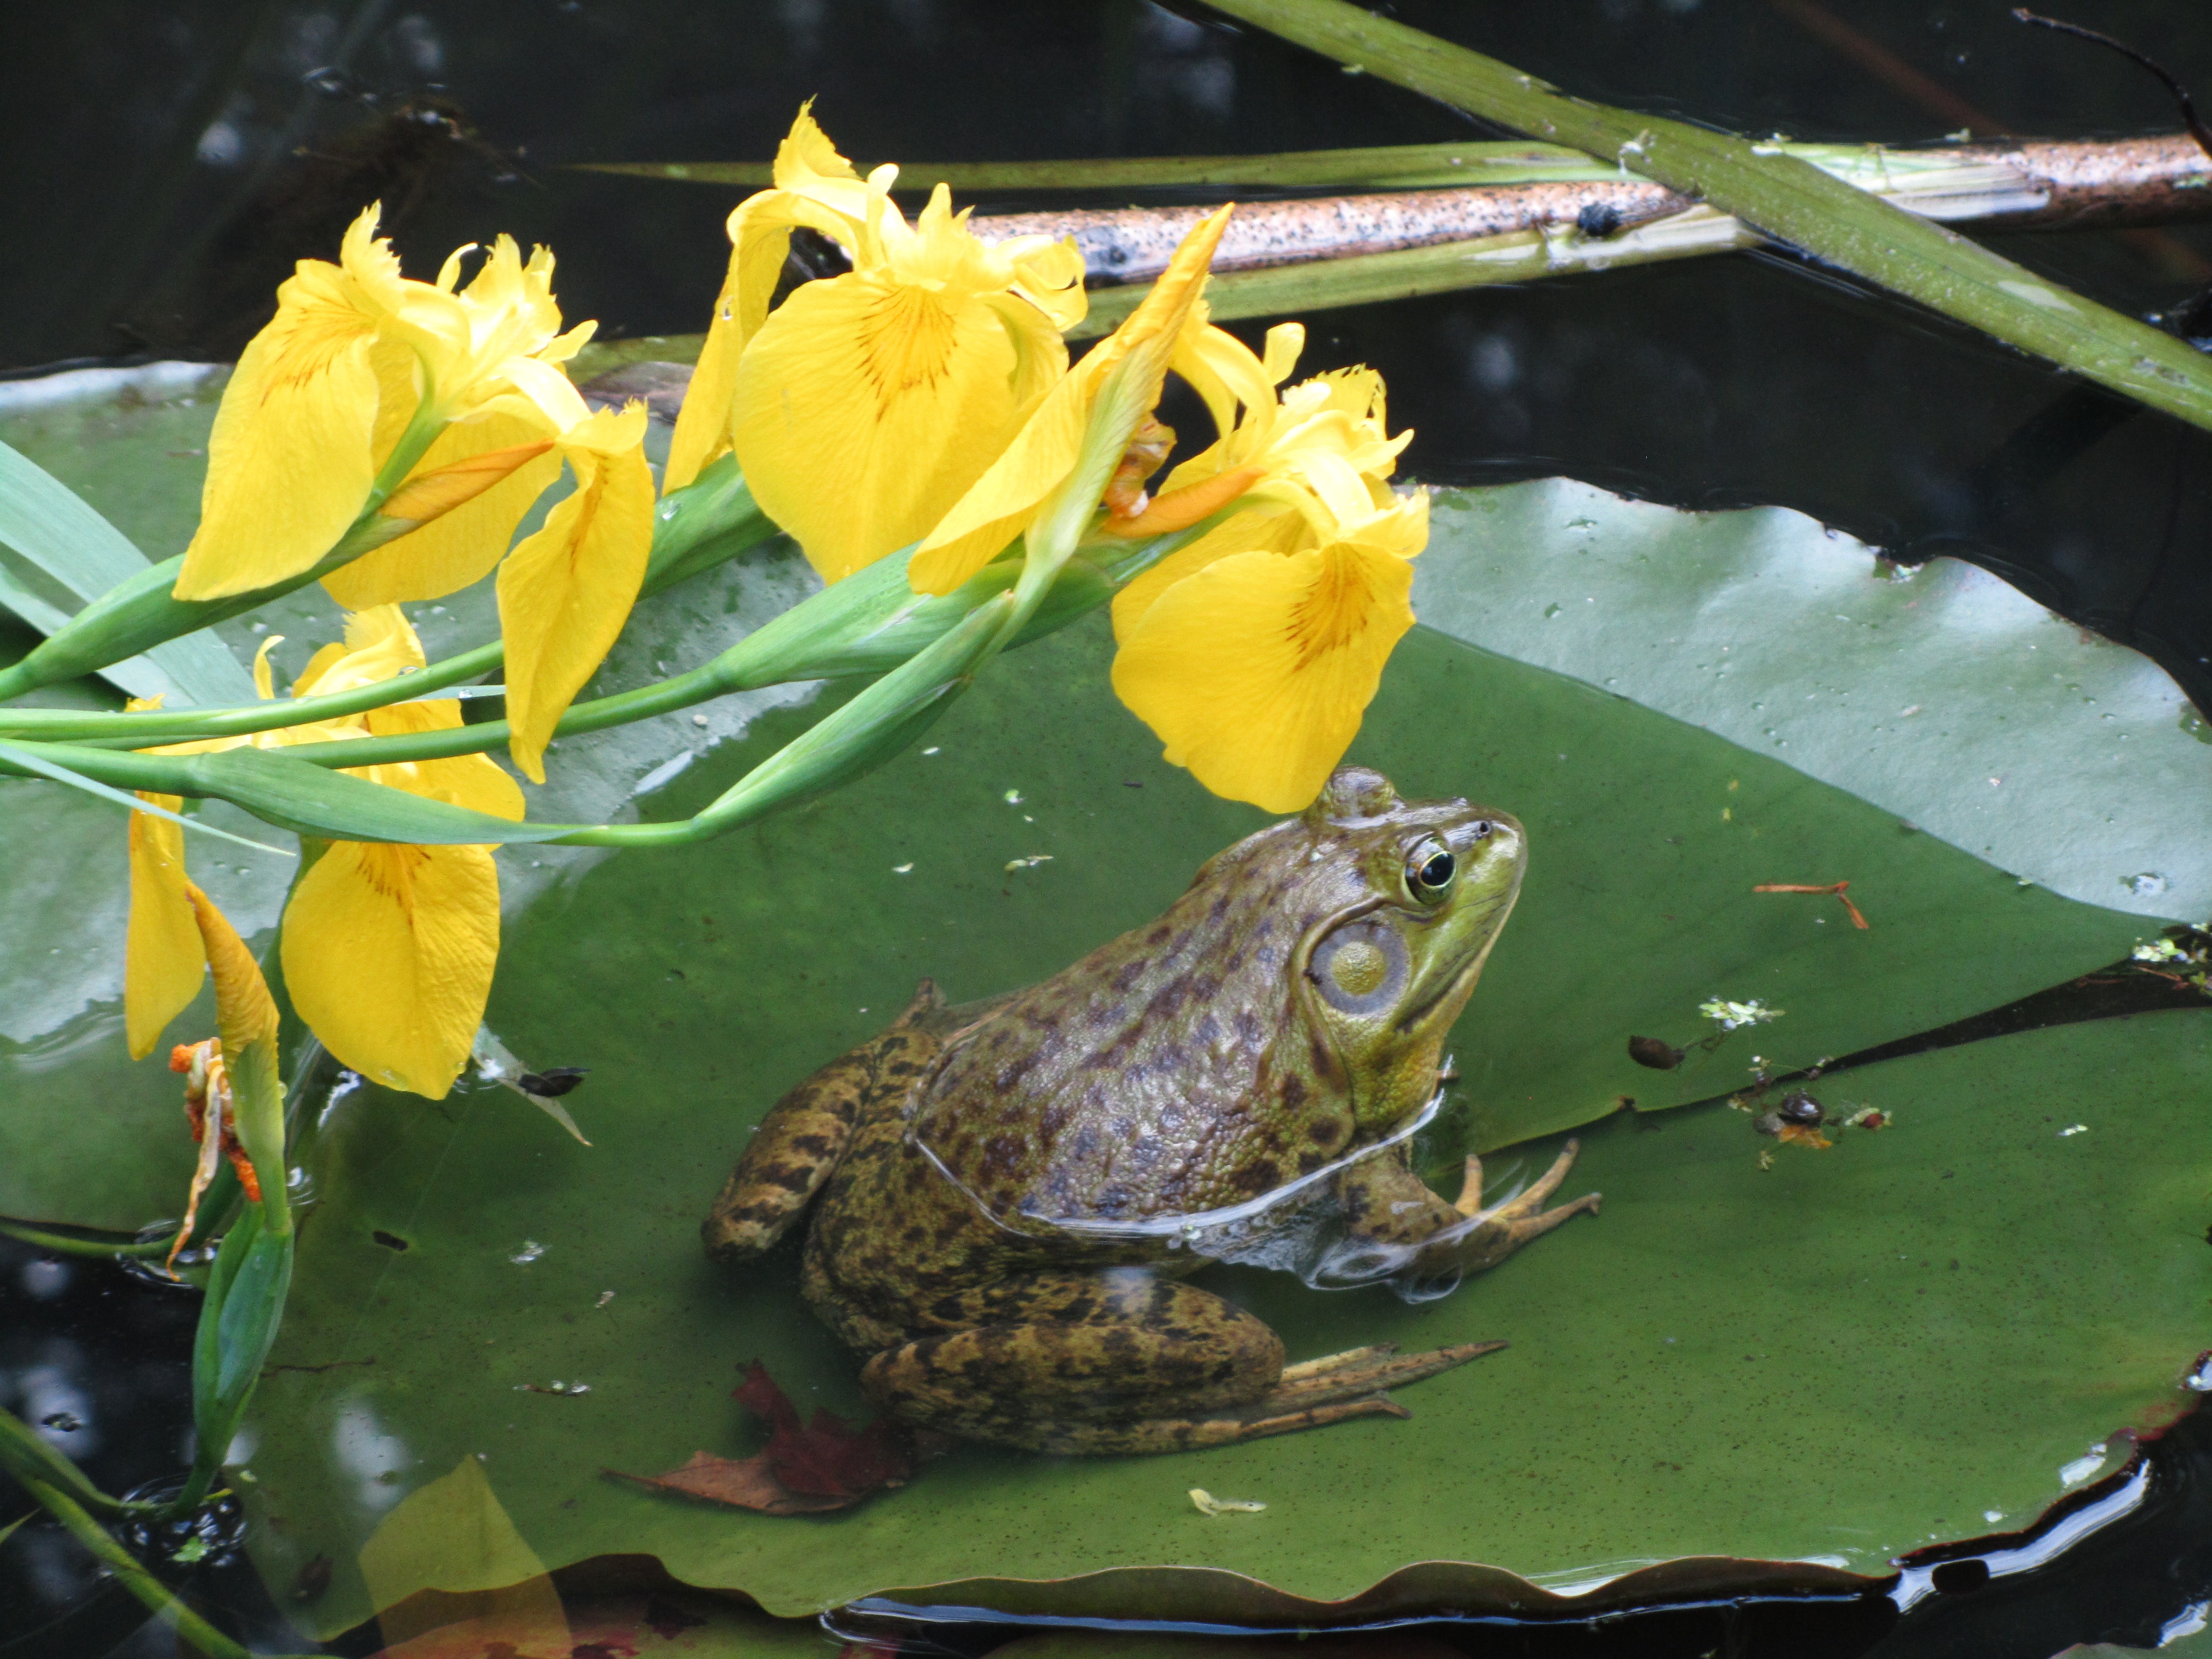
water, nature, flower, biology, botany, frog, amphibian, yellow, flora, fauna, lily pad, flowers, outside, waterlily, ranidae